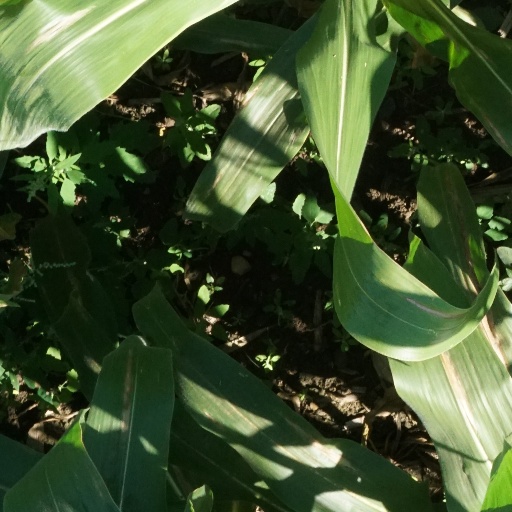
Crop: maize; corn